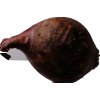
Label: red_onion